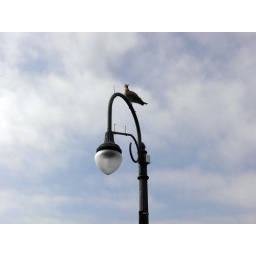
A bird sits on top of a lamp post in Santa Monica Beach Pier.